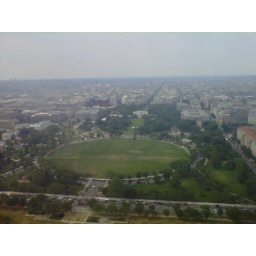
That's the white house in the middle.